Johnny Cash

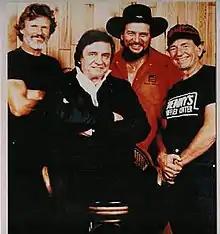
The Highwaymen members Kris Kristofferson, Johnny Cash, Waylon Jennings, Willie Nelson

Initially, he and his band had worn black shirts because that was the only matching color they had among their various outfits. He wore other colors on stage early in his career, but he claimed to like wearing black both on and off stage. He stated that political reasons aside, he simply liked black as his on-stage color. The outdated US Navy's winter blue uniform used to be referred to by sailors as "Johnny Cashes", as the uniform's shirt, tie, and trousers are solid black.